Guildford Borough Council elections

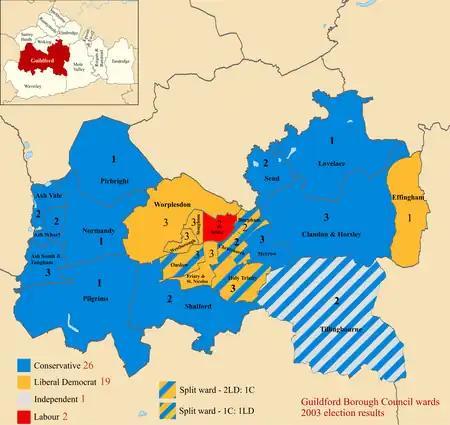
2003 election Guildford Borough Council

Wards won by the Conservatives – Ash South & Tongham (3); Ash Vale (2); Ash Wharf (2); Clandon & Horsley (3); Lovelace (1); Merrow (3); Normandy (1); Pilgrims (1); Pirbright (1); Send (2); Shalford (2)